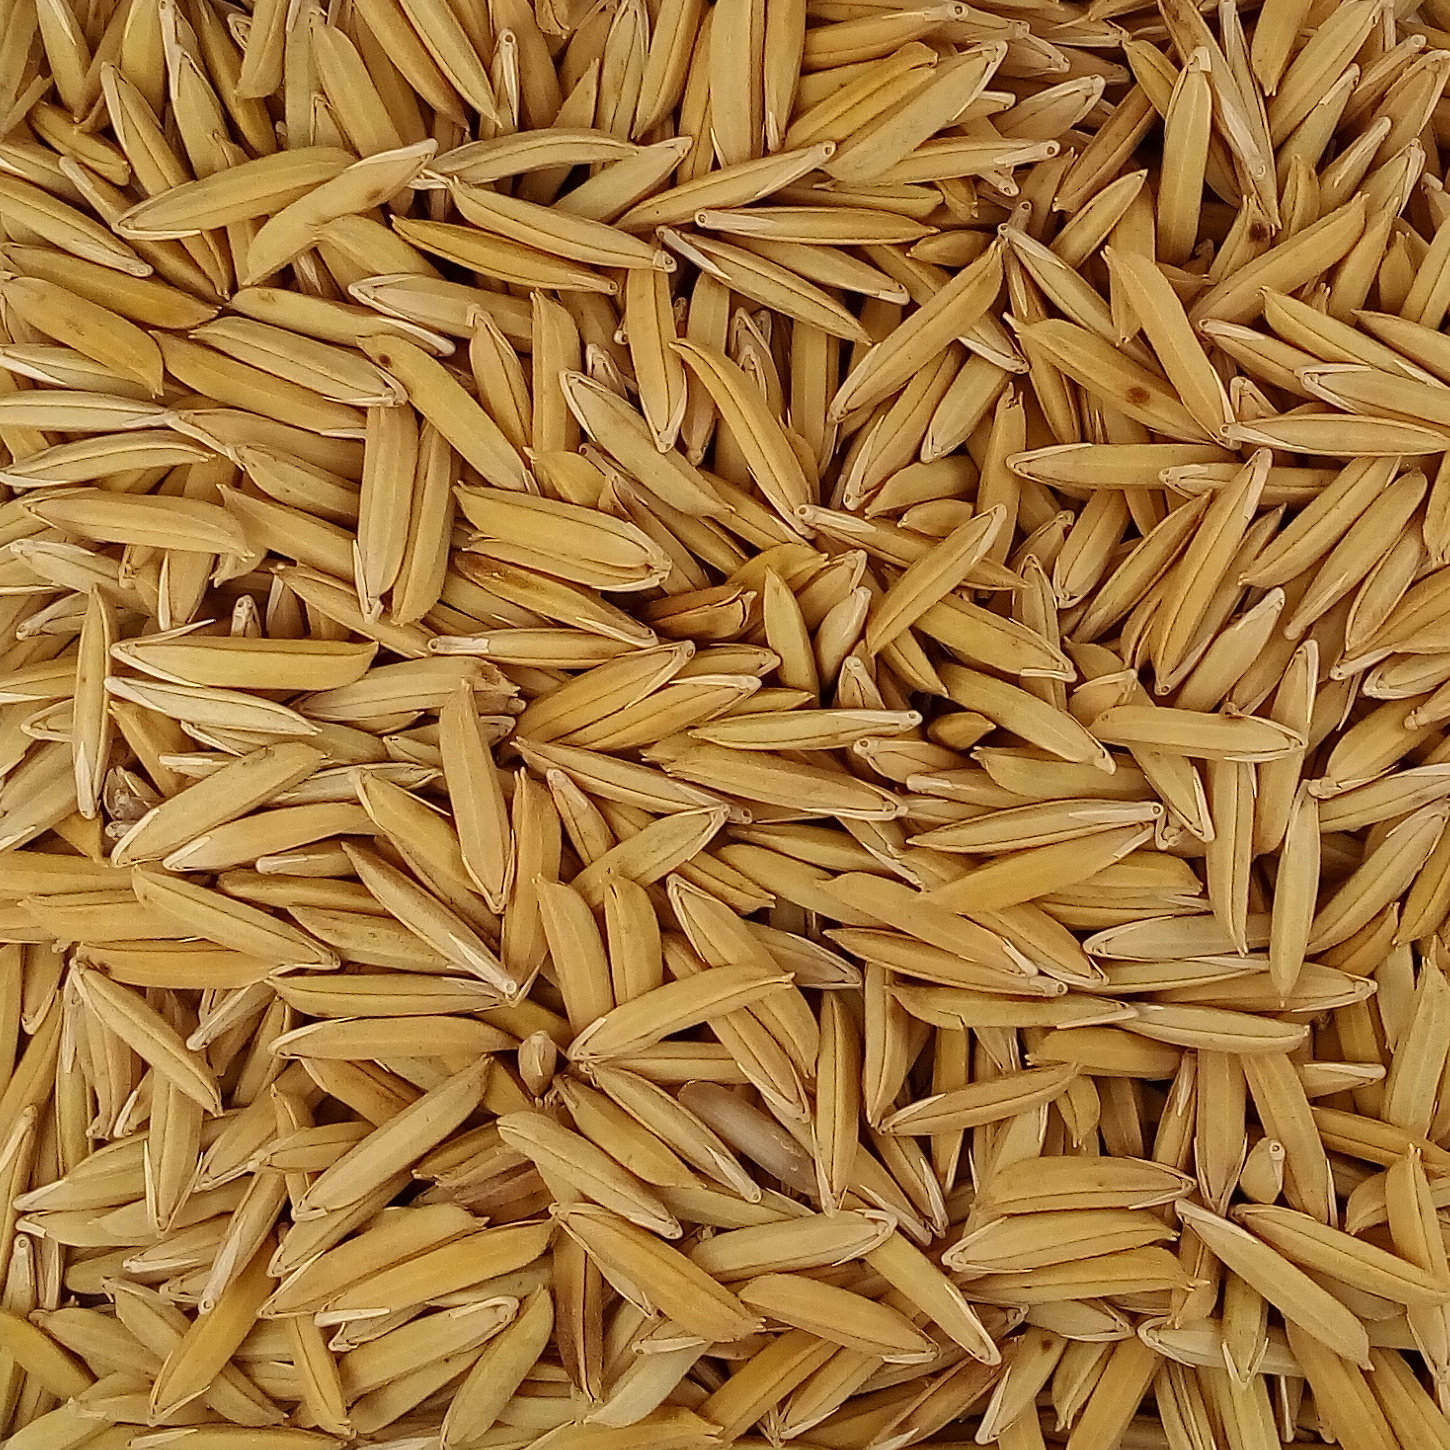
Rice seed variety: 1718